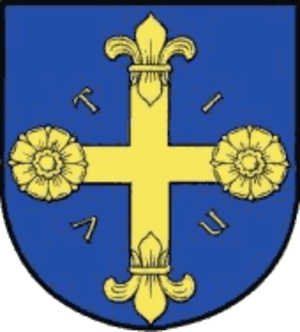
Eutin est une ville d'Allemagne située dans le Land du Schleswig-Holstein. Elle est la Kreisstadt du Kreis Ostholstein. La ville comptait 16 971 habitants au 31 décembre 2018.